Funeral directors to the Royal Household

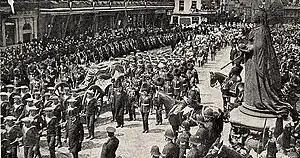
Procession during the funeral of Edward VII in 1910, assisted by William Banting funeral directors

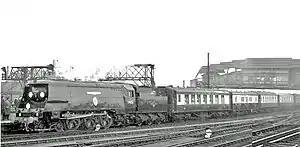
Train transport during the state funeral of Sir Winston Churchill in 1965, assisted by J. H. Kenyon Ltd

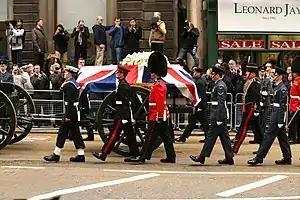
Procession during the funeral of Margaret Thatcher in 2013, assisted by Leverton & Sons

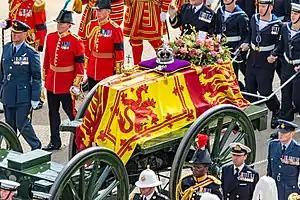
Procession leaving Westminster Abbey during the funeral of Elizabeth II in 2022, assisted by Leverton & Sons

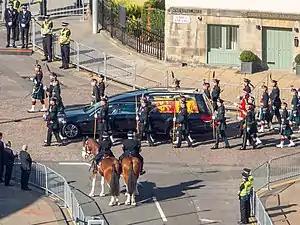
Procession of Elizabeth II's coffin in Edinburgh, assisted by William Purves Funeral Directors

Usually privately owned and commercially operated businesses, the funeral directors to the Royal Household do not have more than an occasional role, although they will be called upon if a death occurs in the Royal Family to assist in the funeral arrangements.